Paul Thellier

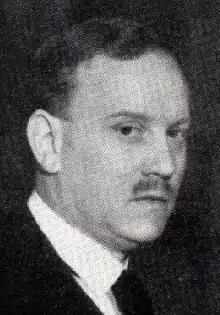

Paul Thellier (29 October 1899 – 29 August 1944) was a French politician who was Minister of Agriculture for a few months in 1936 and again in 1940.